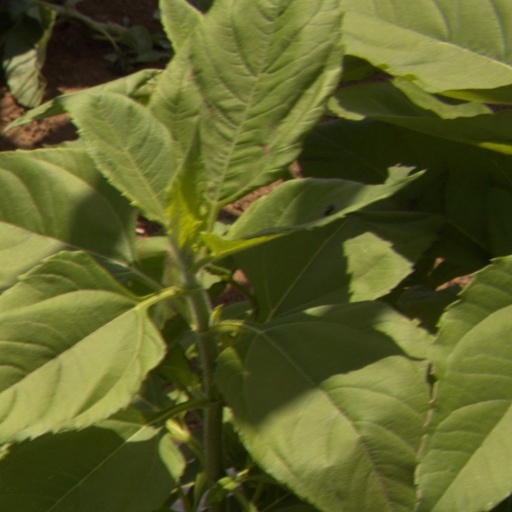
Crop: Jerusalem artichoke